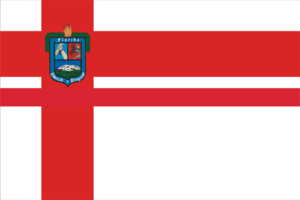
Uruguay / Politik / Administrativ inddeling
Departament de Florida
Uruguay, officielt Den Orientalske Republik Uruguay, er et land i det sydøstlige Sydamerika. Det grænser op til Argentina i vest, Brasilien i nord og øst, Río de la Plata i syd og Atlanterhavet i sydøst. Uruguay har et indbyggertal på 3,44 millioner, hvoraf 1,8 millioner bor i hovedstaden Montevideo, der også er landets største by. Uruguay er med sine 176.000 km² Sydamerikas næstmindste land.